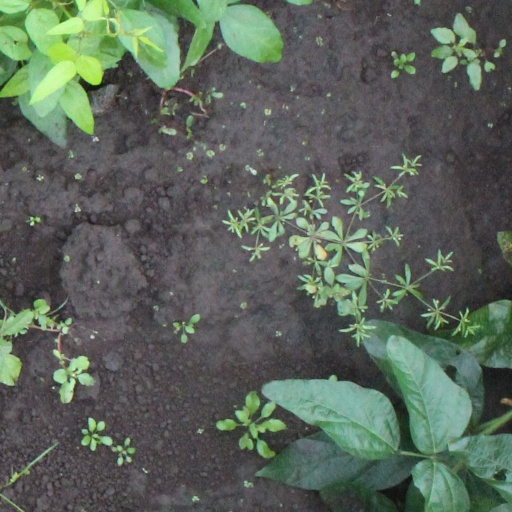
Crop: soybean